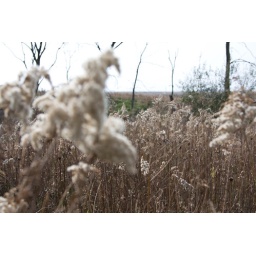
Outside of water treatment plant in Manteno, IL.